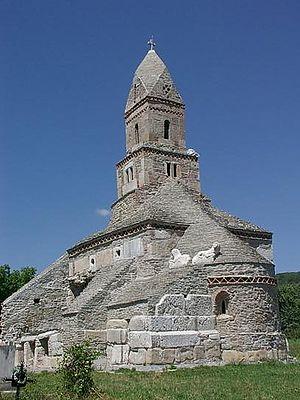
L'église Saint-Nicolas du village transylvain de Densuș, Județ de Hunedoara en Roumanie est une des plus anciennes églises roumaines en pierre encore debout. Elle est également le monument le plus connu de la région du Haţeg.